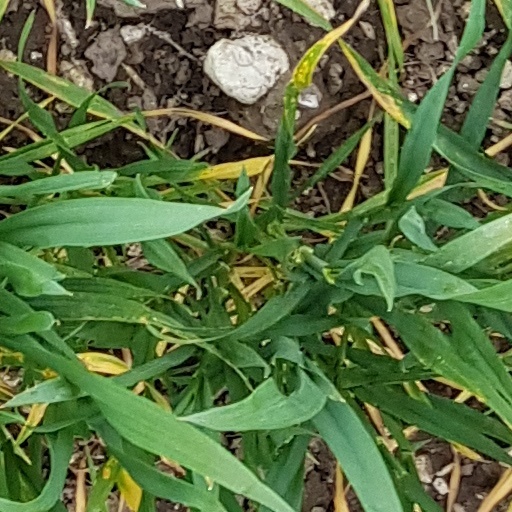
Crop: wheat